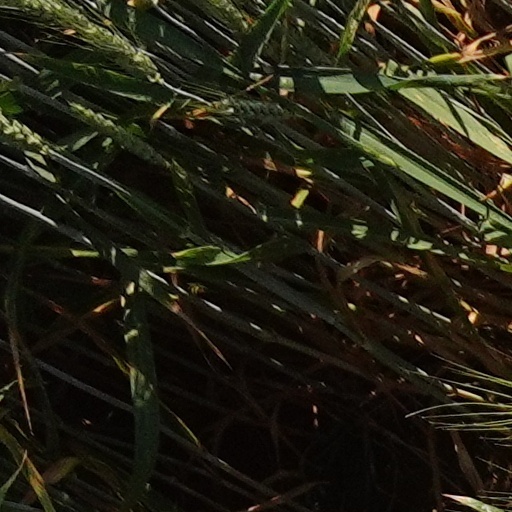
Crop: wheat